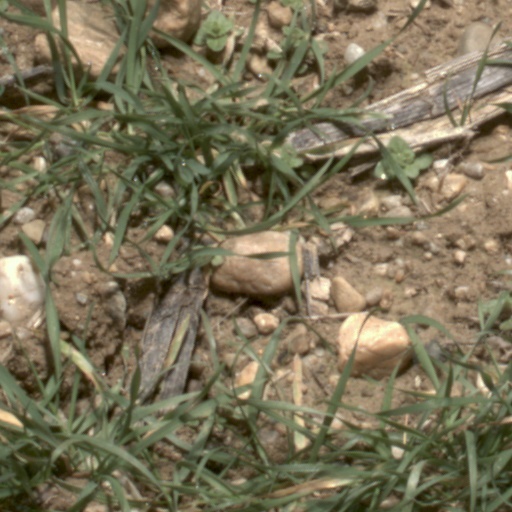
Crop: wheat